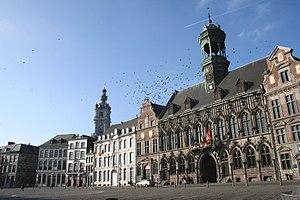
Mons (Belgique), la Grand'Place, l'hôtel de ville et le beffroi.
Mons est une ville francophone de Belgique située en région wallonne. Ancienne capitale des comtes de Hainaut, chef-lieu de la province de Hainaut, ville principale de l’arrondissement de Mons, elle est le siège d’une des cinq cours d’appel du pays. La population montoise est de 95 334 habitants en 2018 et son agglomération contient 258 490 habitants.
La capitale européenne de la culture est une ville désignée par l'Union européenne pour une période d'une année civile durant laquelle un programme de manifestations culturelles est organisé.
Chaque année, la Belgique accueille environ 10 millions de touristes dont plus de 6 millions de touristes internationaux, la plupart venant des pays voisins, représentant un chiffre d'affaires d'environ 9 milliards de dollars.